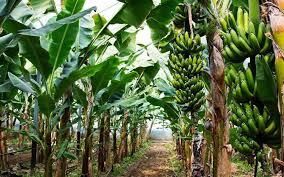
Shamba hili kubwa lini ndizi mingi sana ambazo zimepandwa kwenye [cs]laini[cs]. Baadhi ya ndizi hizi zimekomaa huku zingine zikiwa changa. Ndizi hizi zinaonekana kuwa safi na ni makubwa sana.